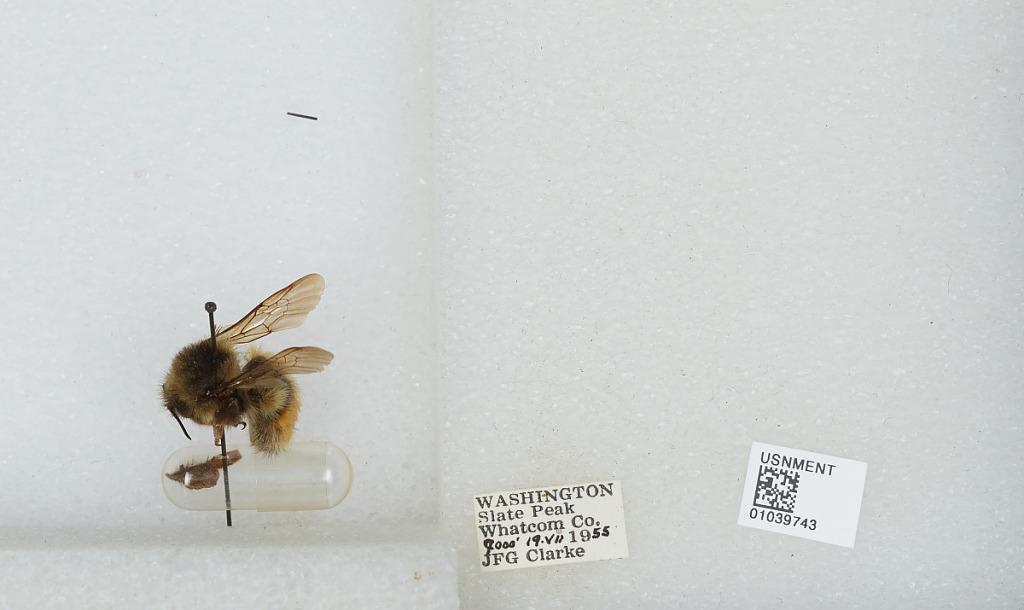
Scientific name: Bombus (Pyrobombus) sylvicola Kirby
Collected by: J. Clarke
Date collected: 1955-7-19
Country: United States
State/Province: Washington
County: Whatcom
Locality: Slate Peak
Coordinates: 48.7422, -120.68